Louisiana Tech Lady Techsters basketball

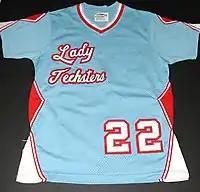
Columbia blue Lady Techster jersey with sleeves

In 1952, Memorial Gymnasium, now Scotty Robertson Memorial Gymnasium, was constructed on the Louisiana Tech University campus in Ruston to serve as the home of the Louisiana Tech Bulldogs basketball. After the inception of the Lady Techsters basketball team in 1974, Memorial Gymnasium was home to Lady Techster basketball through the 1981–82 season. In the first game in program history, the Lady Techsters lost to Southeastern Louisiana 55–59 in Memorial Gym on January 7, 1975. However, in their next game, the Lady Techsters rebounded to defeat LSU 97–83 to christen Memorial Gym with the first victory in Louisiana Tech women's basketball history on January 24, 1975.